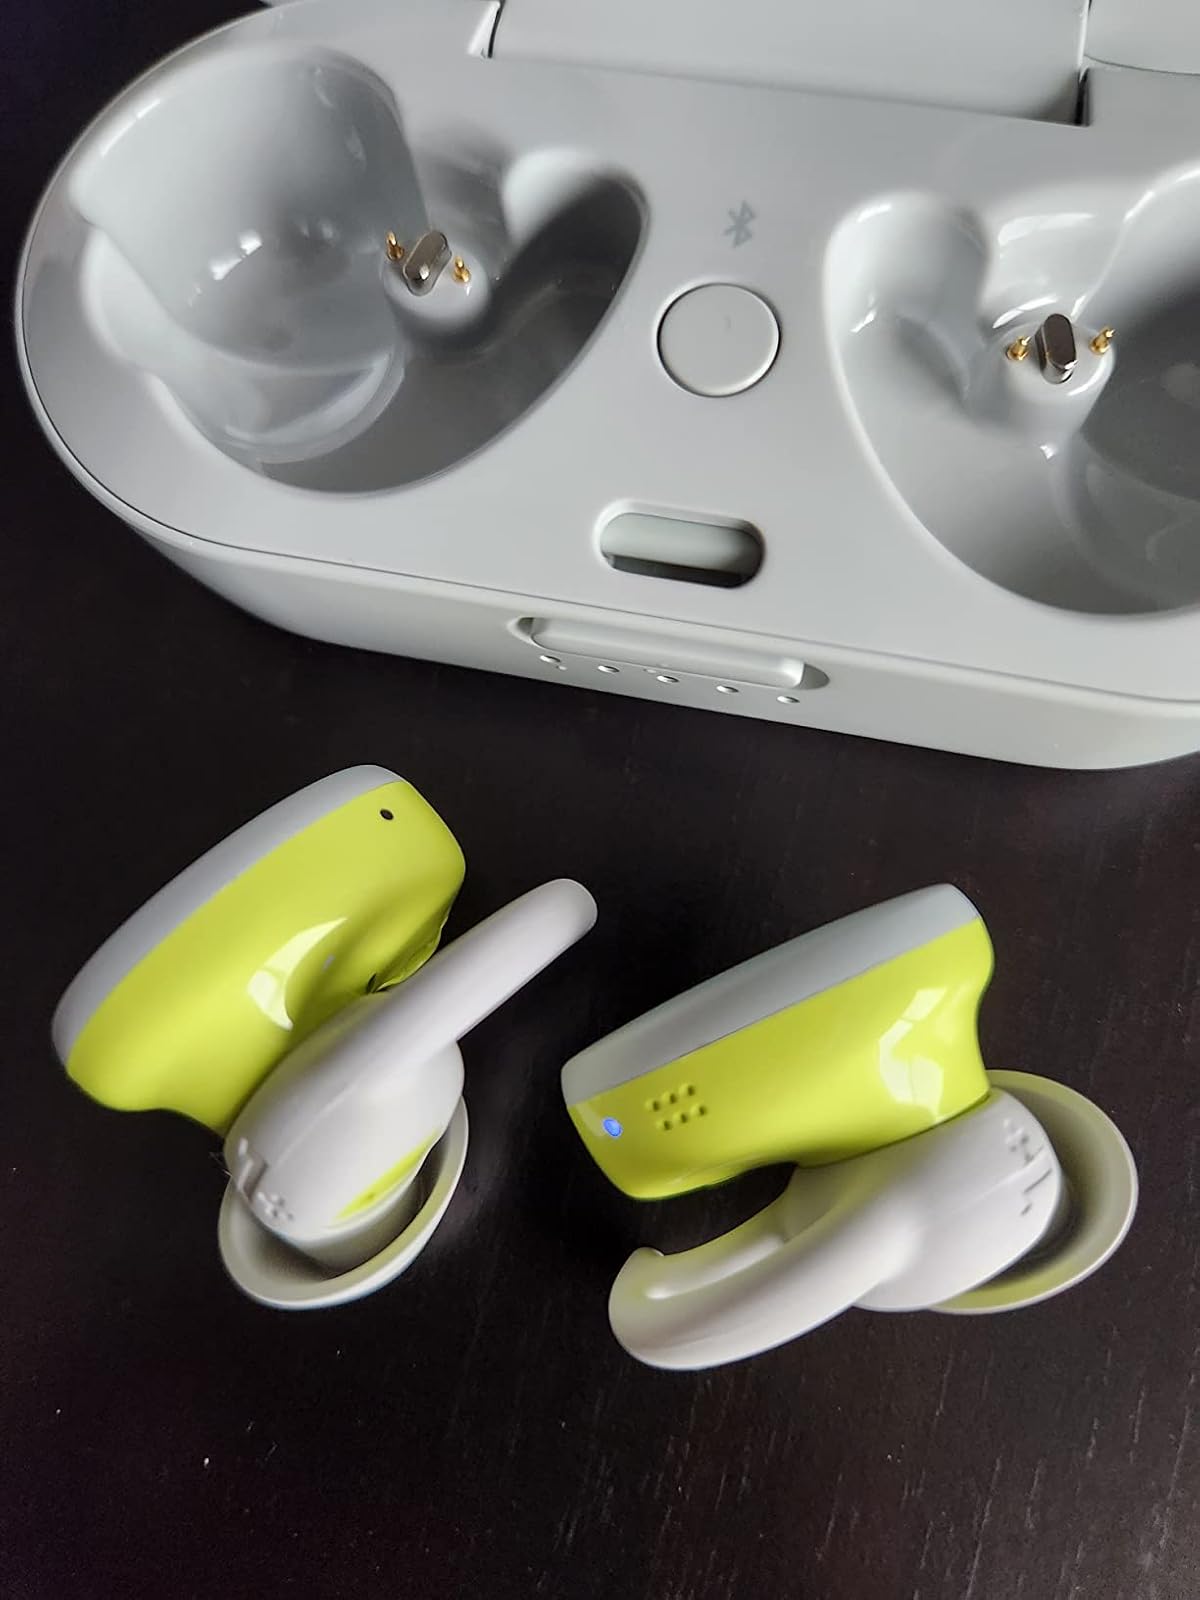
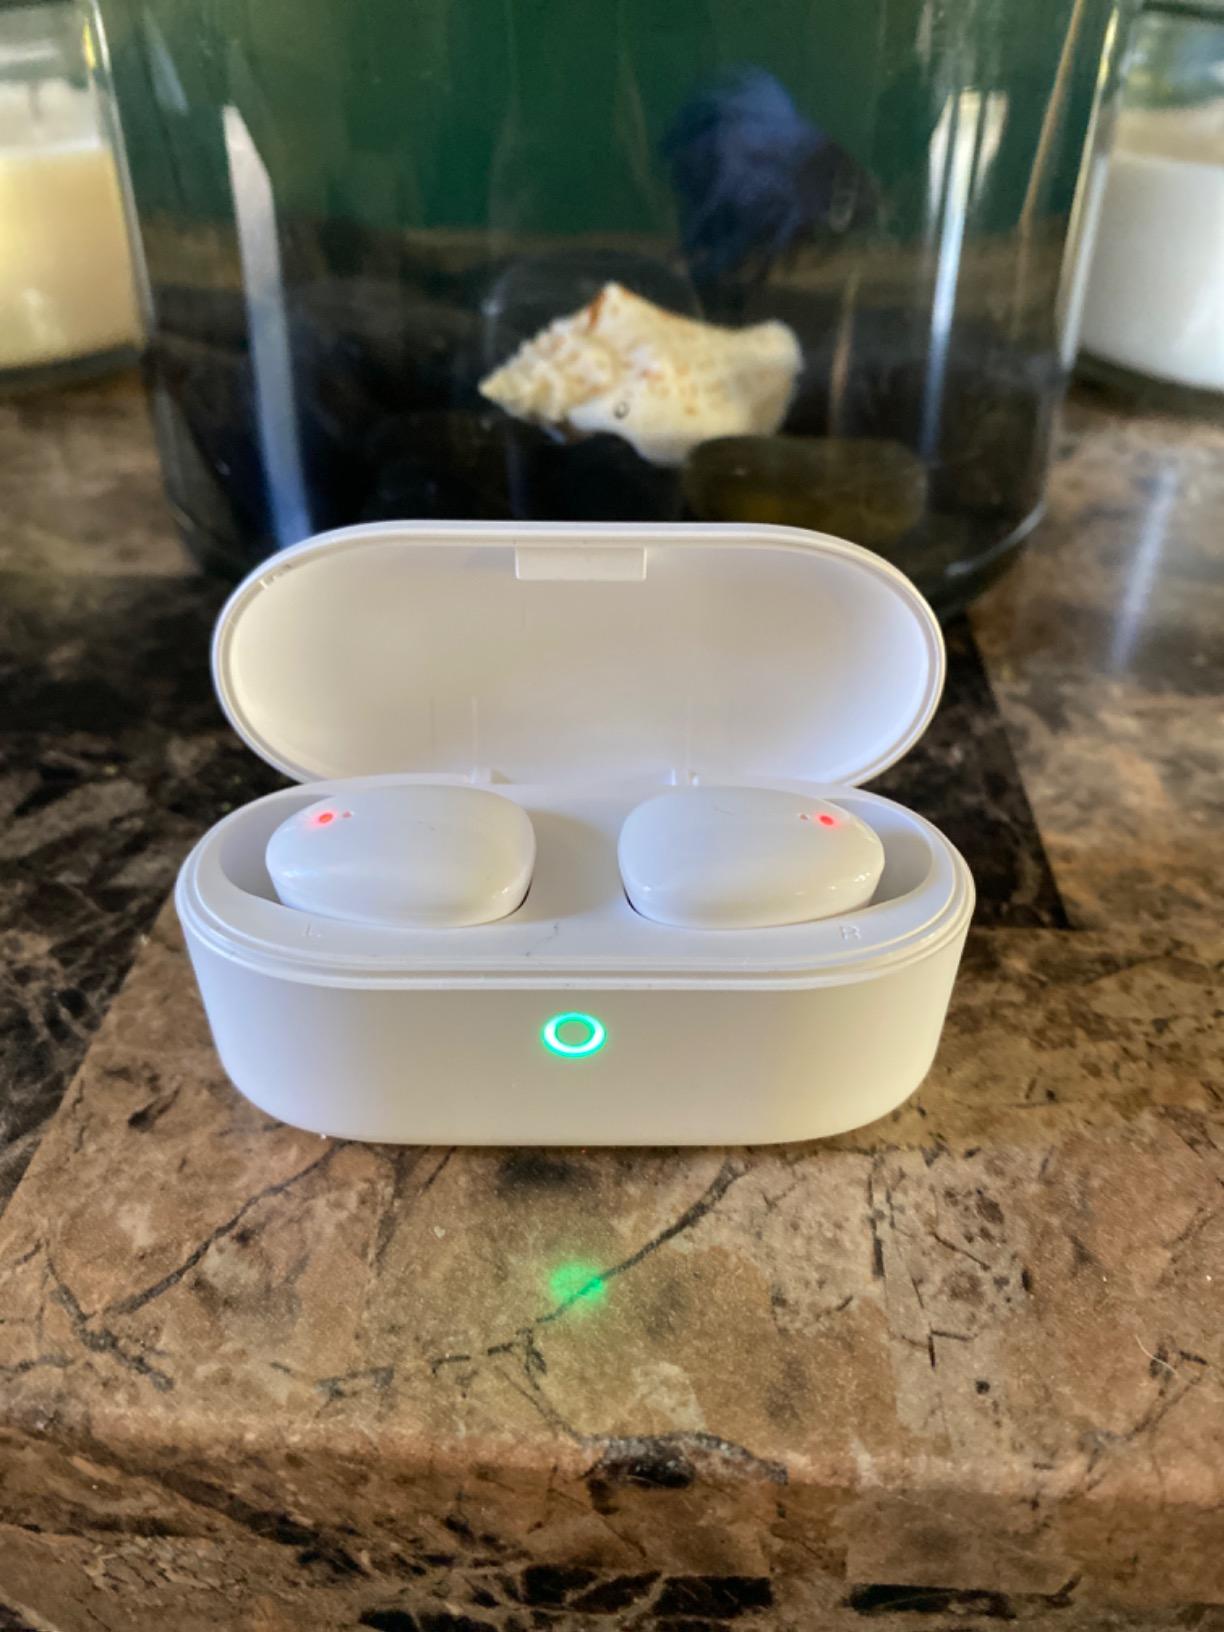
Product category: earbuds
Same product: no